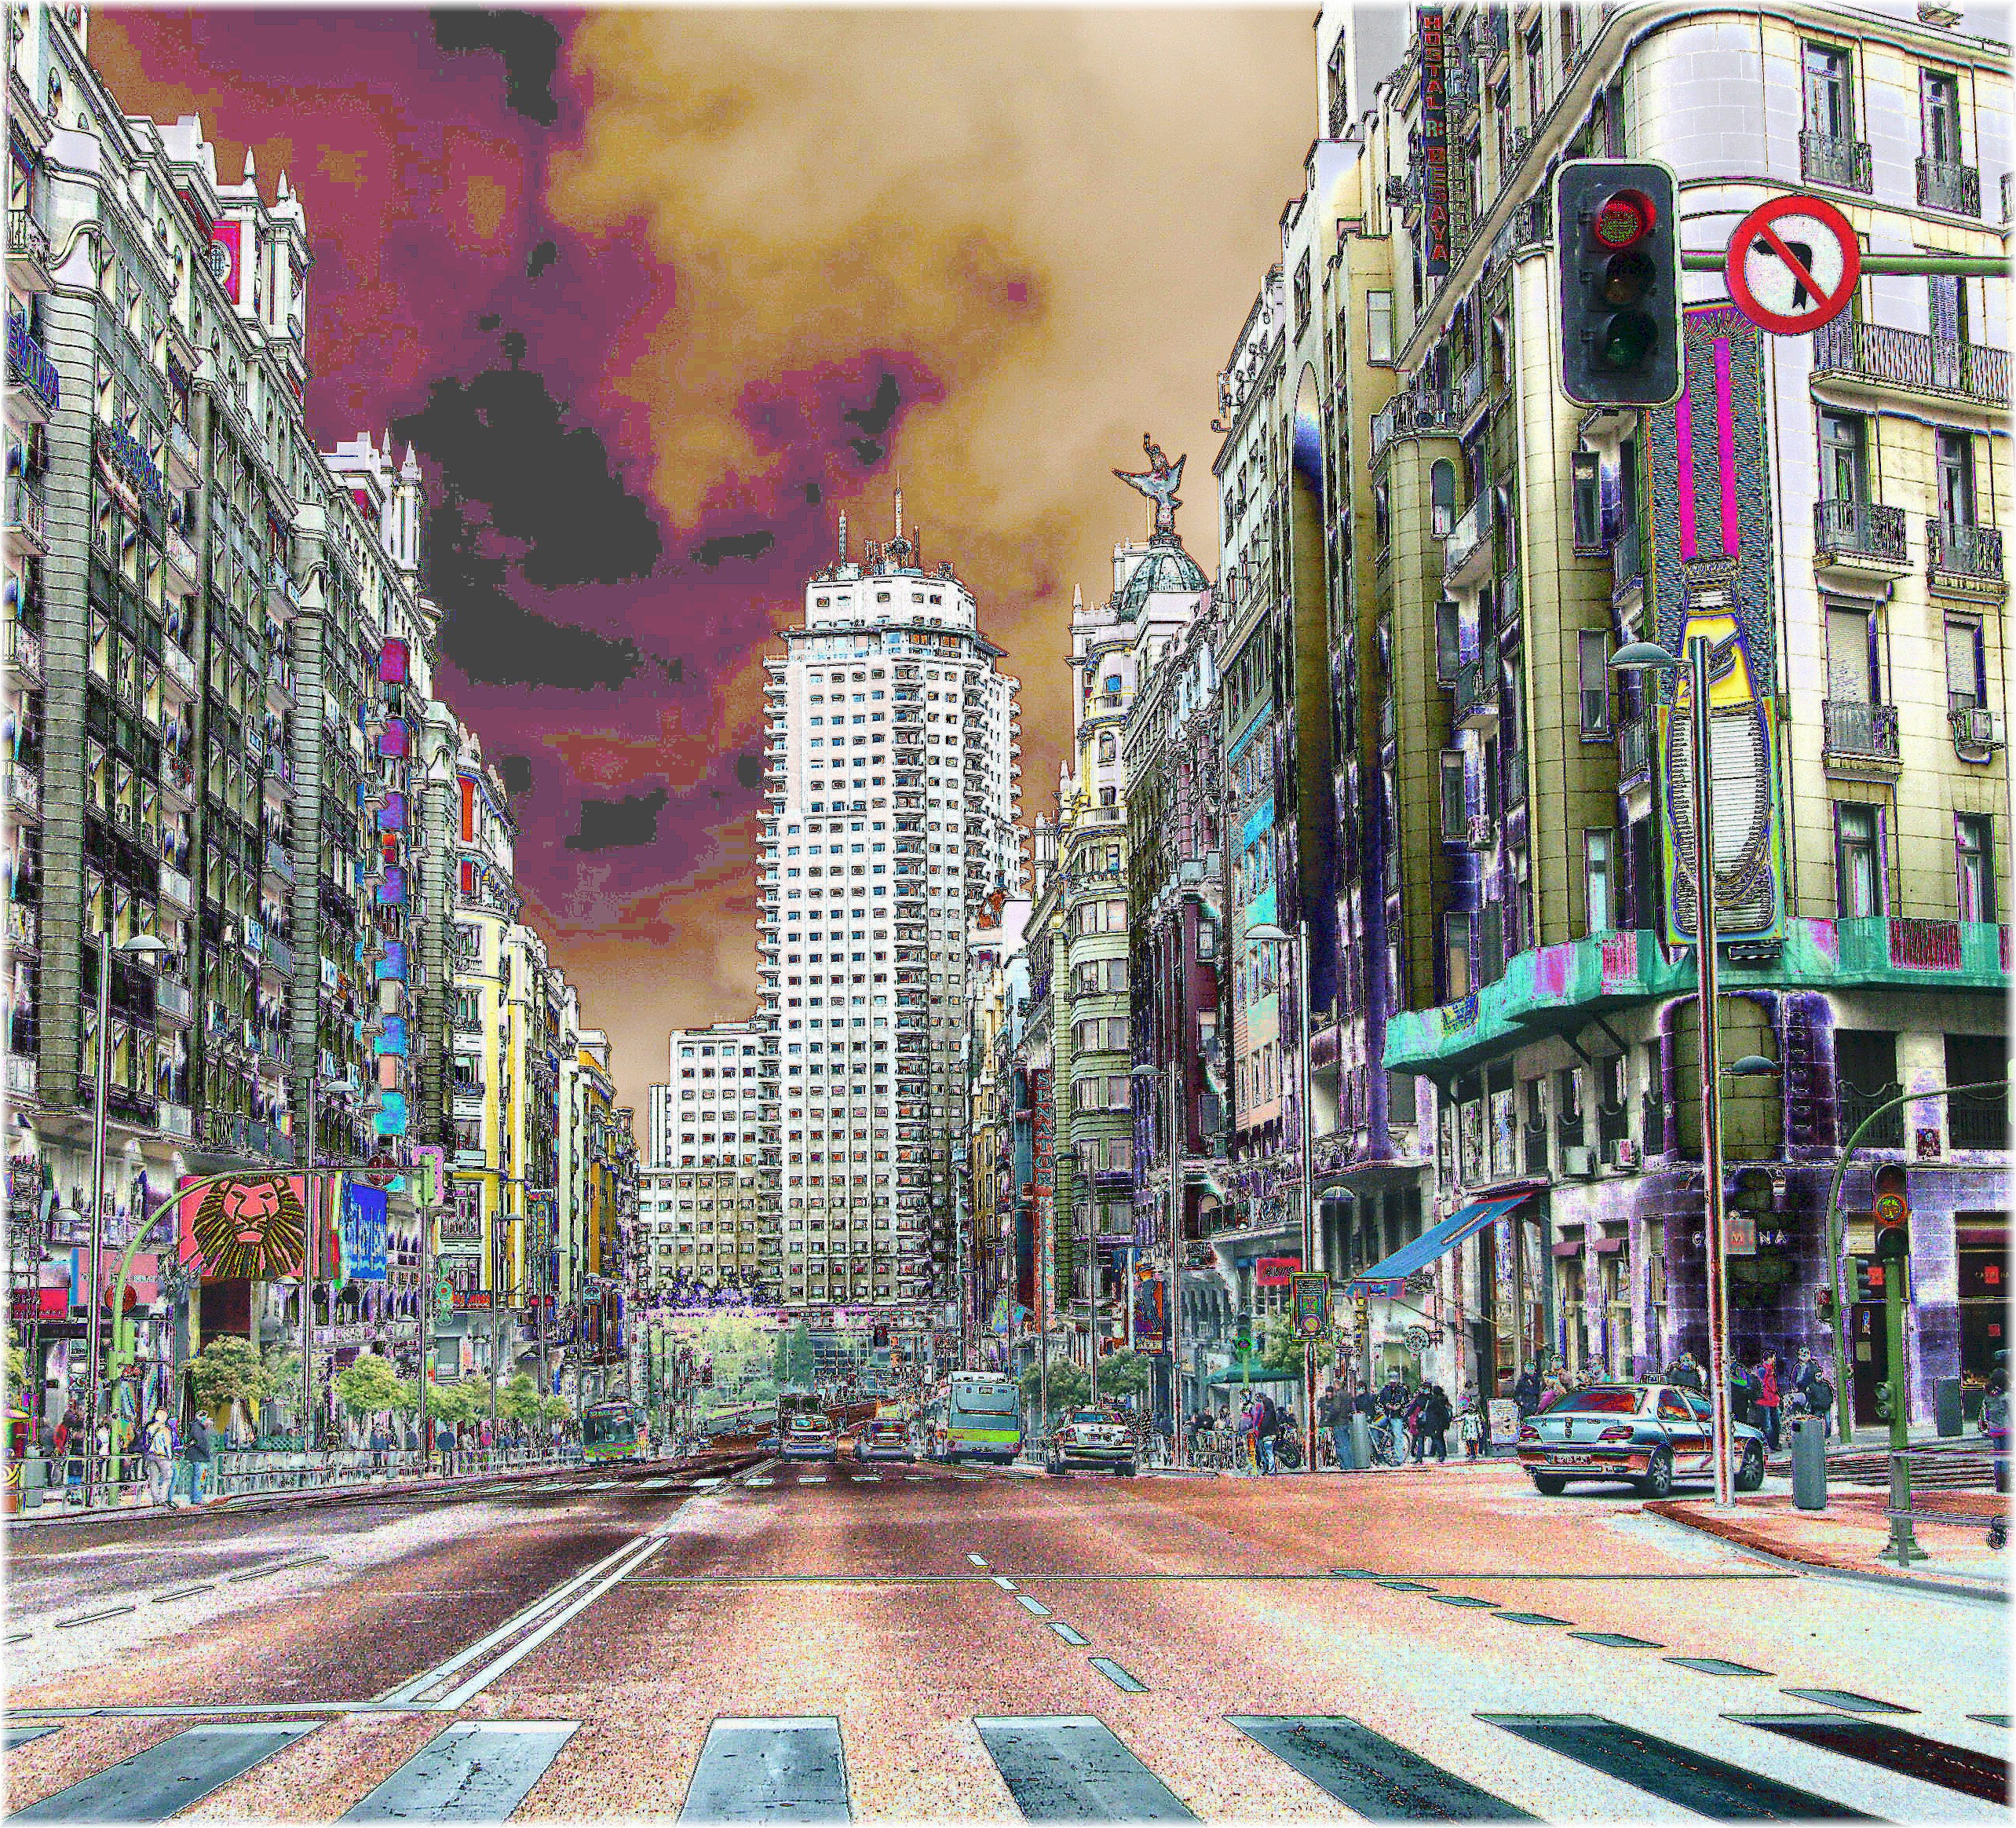
pedestrian, road, skyline, street, town, city, skyscraper, walkway, cityscape, downtown, color, plaza, landmark, facade, art, infrastructure, mural, mygearandme, metropolis, neighbourhood, urban area, residential area, human settlement, metropolitan area